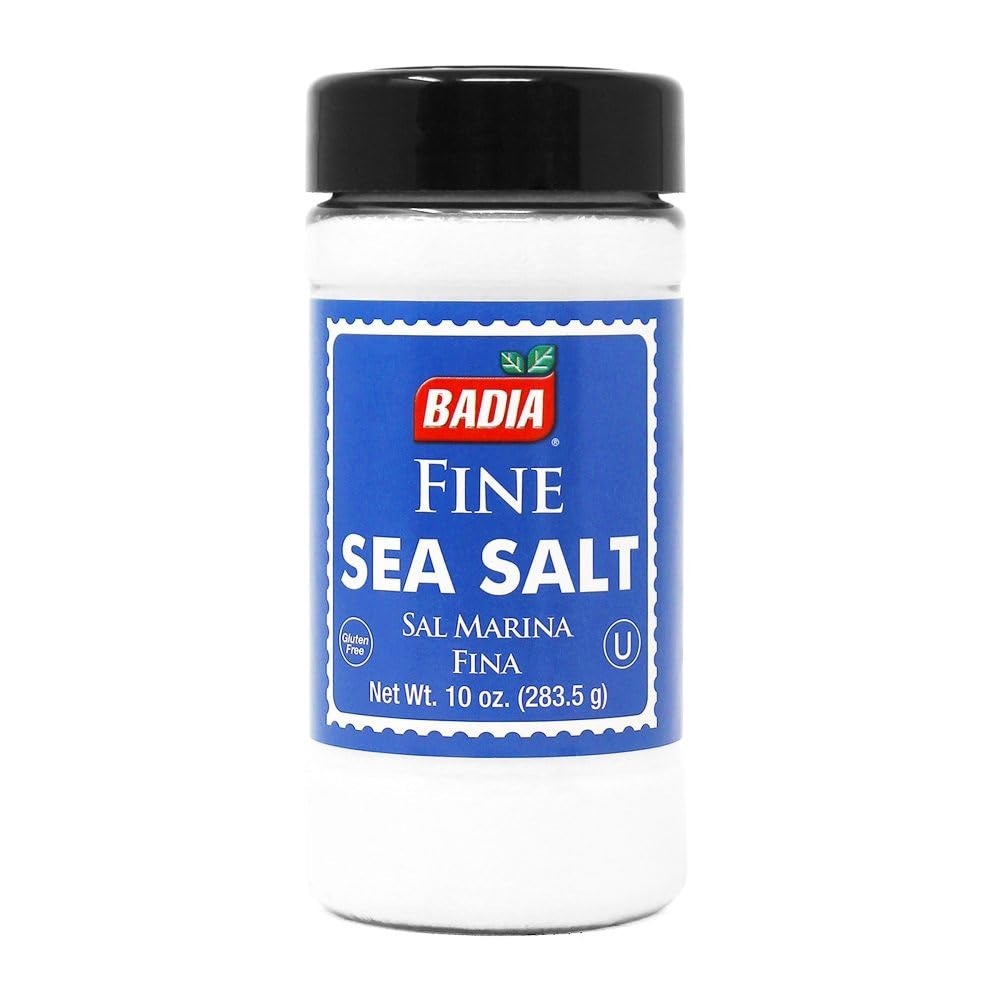
Item Name: Badia Sea Salt Fine, 10 oz
Product Description: Sea Salts
Value: 10.0
Unit: Ounce

Price: 1.98